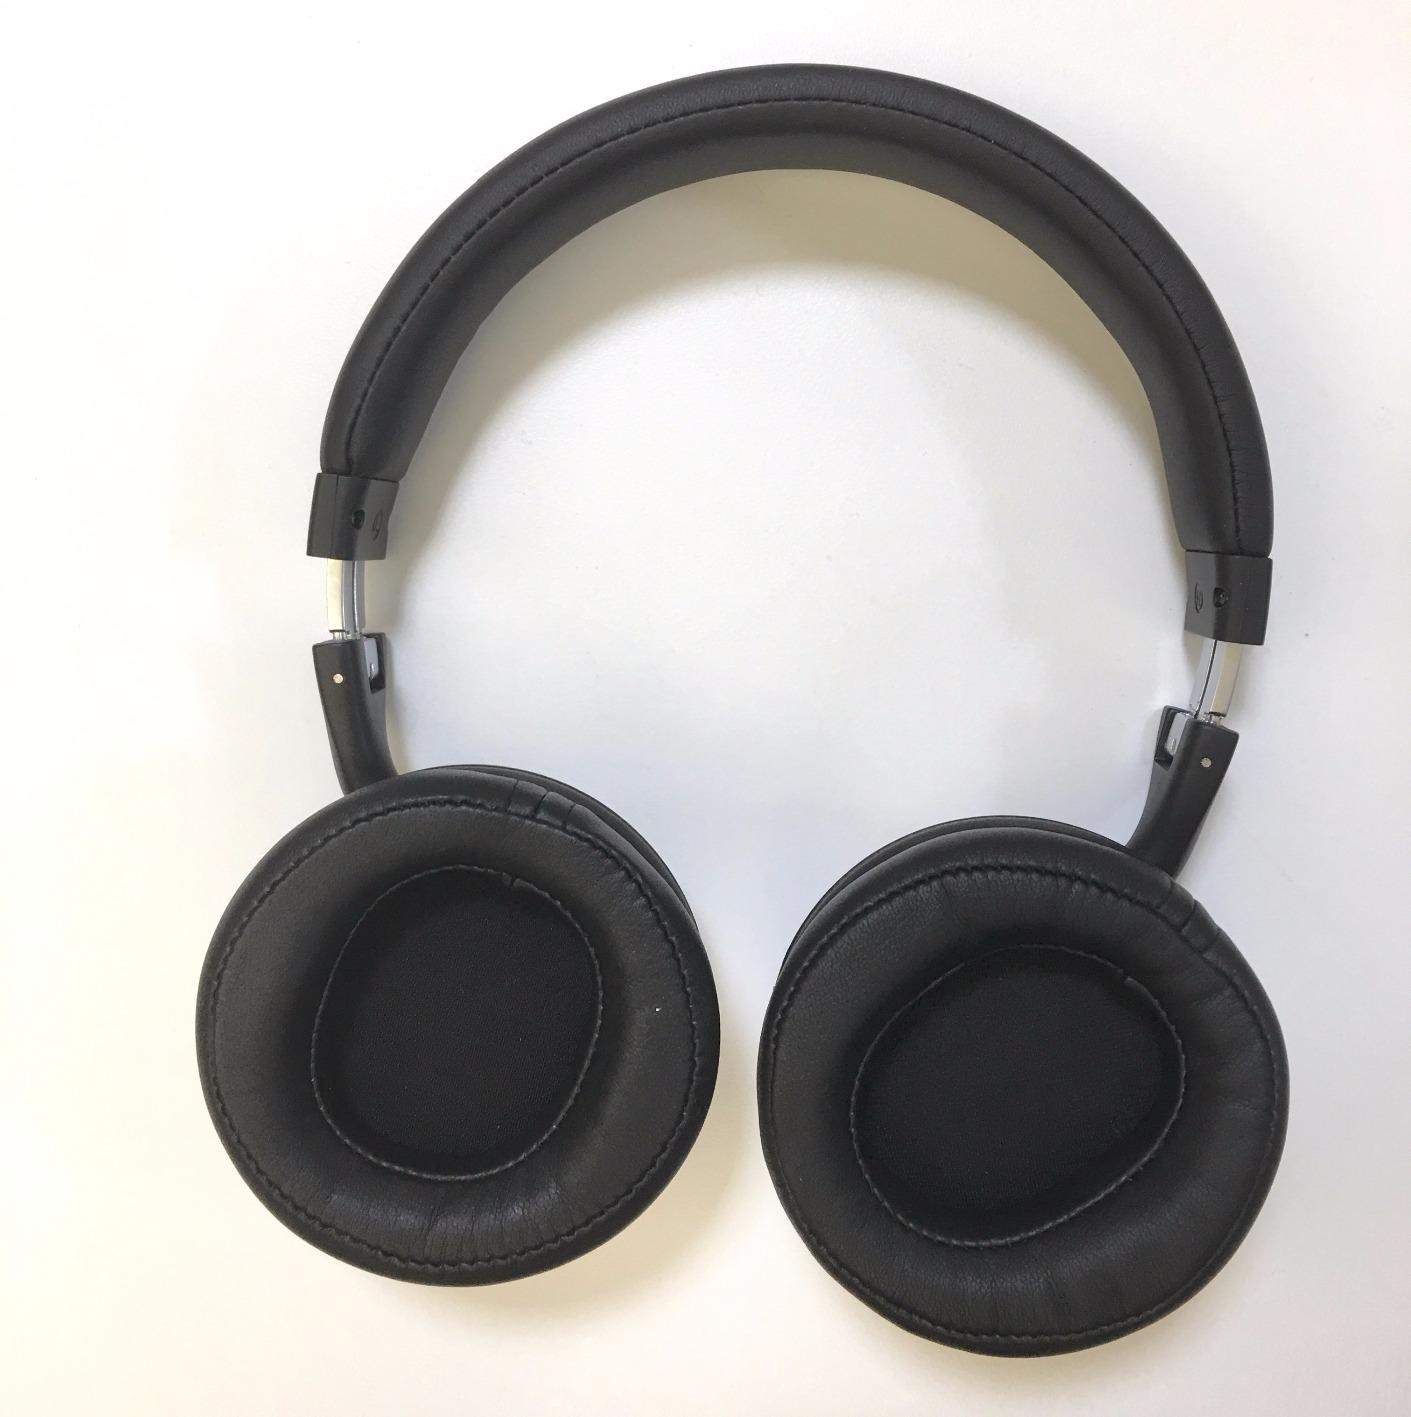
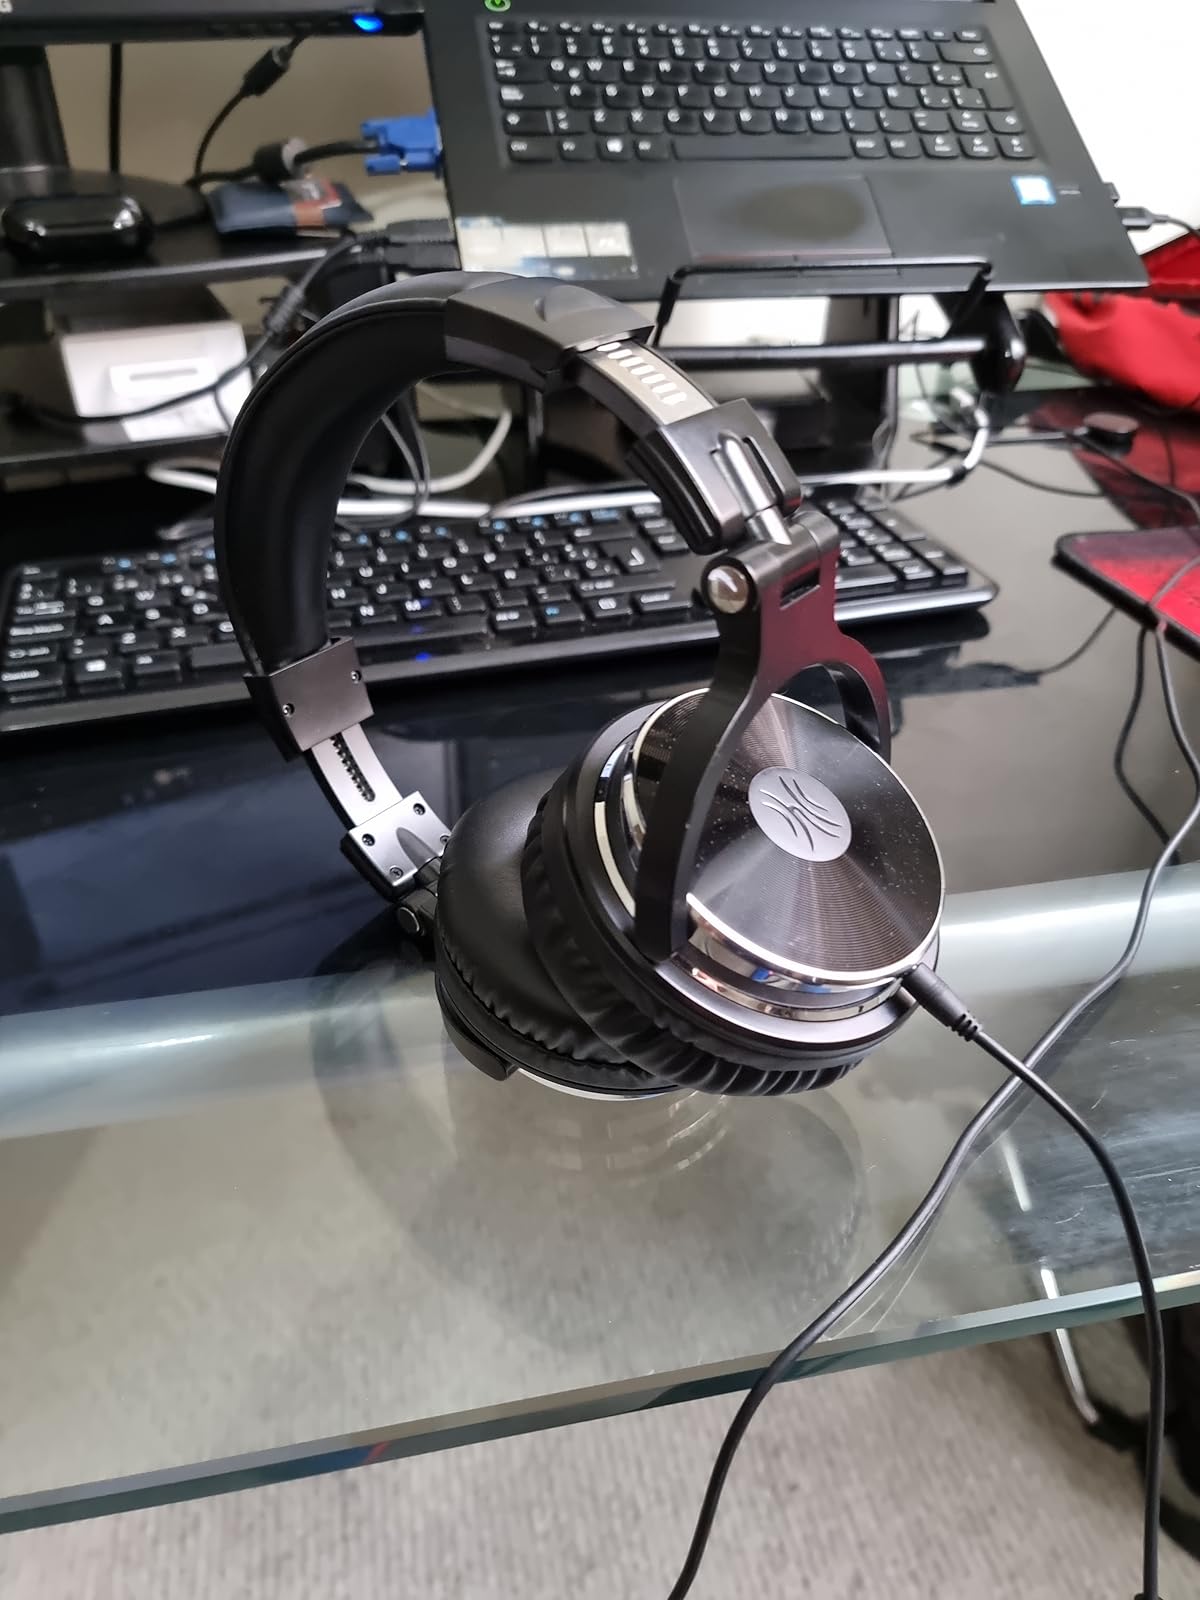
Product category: headphones
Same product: no